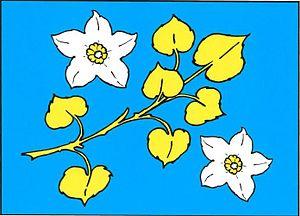
Kochánov est une commune du district de Havlíčkův Brod, dans la région de Vysočina, en République tchèque. Sa population s'élevait à 169 habitants en 2019.